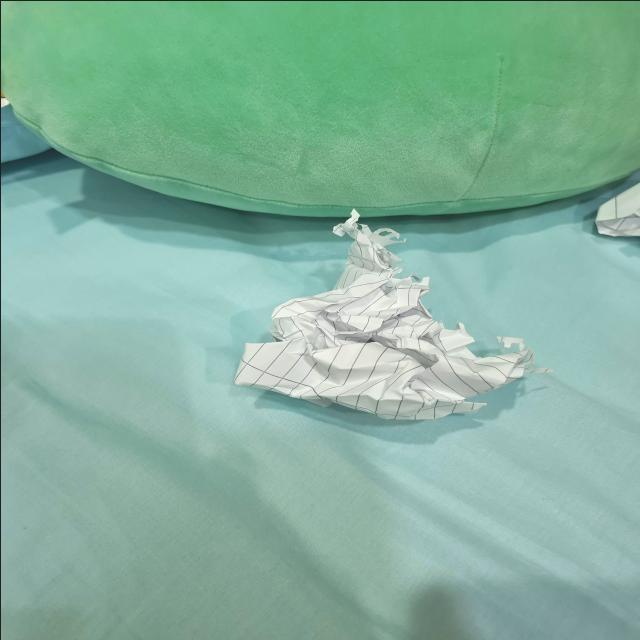
Label: tissues